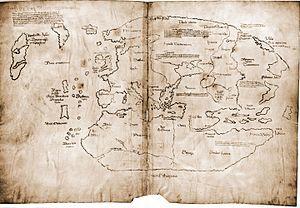
La carte du Vinland est une carte datant peut-être du XVe siècle, et reprenant un original du XIIIe siècle. Tracée à l'encre noire sur du parchemin, cette carte est la première carte connue montrant la côte de L'Amérique du Nord, et est plus ancienne que le voyage de Christophe Collomb (1492). La légende en haut à gauche se lit “Par la volonté de Dieu et après un long voyage depuis l'île du Groenland vers les parts les plus lointaines de la mer océane de l'ouest, naviguant au sud au milieu des glaces, les compagnons Bjarni et Leif Eiriksson découvrirent une nouvelle terre, très fertile et portant de la vigne [...] ils la nommèrent Vinland.” La plupart des études au sujet de cette carte suggèrent qu'elle est truquée, dessinée au 20me siècle sur deux feuilles de parchemin anciennes. Polski: Uznawana jako XV-wieczna mapa świata, przerysowana z XIII-wiecznego oryginału, gdyby była prawdziwa zawierała by pierwszy znany opis wybrzeży Ameryki Północnej zwanej wówczas Vinland. Obecnie jednak na podstawie analizy składu atramentu jest uznawana za fałszerstwo powstałe po 1923 roku."
Les contacts trans-océaniques précolombiens sont les rencontres entre les peuples indigènes d'Amérique et les navigateurs d'autres continents antérieures aux explorations de Christophe Colomb.
Vinland est le nom donné par le Viking islandais Leif Erikson au territoire qu’il explora le premier autour de l’an 1000. Des fouilles ont permis de retrouver des traces de la présence des Vikings à L'Anse aux Meadows sur l'île de Terre-Neuve au Canada. On continue à débattre s’il s’agit là du Vinland de Leif Erikson, dont certains ont situé les divers emplacements possibles sur une aire géographique allant du Labrador à la Floride.
OOPArt ou oopart est un sigle ou un nom anglais formé à partir des initiales de out of place artifact. La paternité de cette expression revient au zoologiste américain Ivan T. Sanderson, qui l'emploie pour désigner un artéfact dont la présence sur le site de sa découverte constitue a priori une anomalie et une énigme.
La « carte du Vinland » est une mappemonde qui représenterait le monde connu en incluant des terres présumées inconnues au XVᵉ siècle, notamment le Groenland, le Japon et une île, le Vinland, dénommée Vinlanda Insula et rappelant les contours approximatifs de l'Amérique du Nord. L’authenticité de cette carte conservée à l'université Yale est controversée. Elle est considérée par certains comme un OOPArt.
Selon l'historiographie traditionnelle, l’Âge des Vikings, ou ère viking, est le nom de la période qui suit immédiatement l'Âge de Vendel entre 793 et 1066 de notre ère. Cette période est marquée par l'expansion rapide du territoire des Vikings, guerriers et marchands scandinaves, qui lancent d'abord des raids côtiers en direction des monastères chrétiens, avant de remonter grâce aux fleuves vers l'intérieur des terres. Les invasions et pillages concernent une grande partie de l'Europe, y compris les territoires russes, le nord de l'Afrique et la Méditerranée, et même le nord-est de l'Amérique du Nord. Hormis l'exploration de l'Europe par ses océans et rivières grâce à leurs connaissances avancées en matière de navigation et l'extension de leurs routes de commerce à travers de vastes parties du continent, les peuples Vikings se sont aussi engagés dans des guerres, et ont, par leurs implantations durables sur de vastes pans du territoire, notamment contribué au développement du système féodal en Europe.